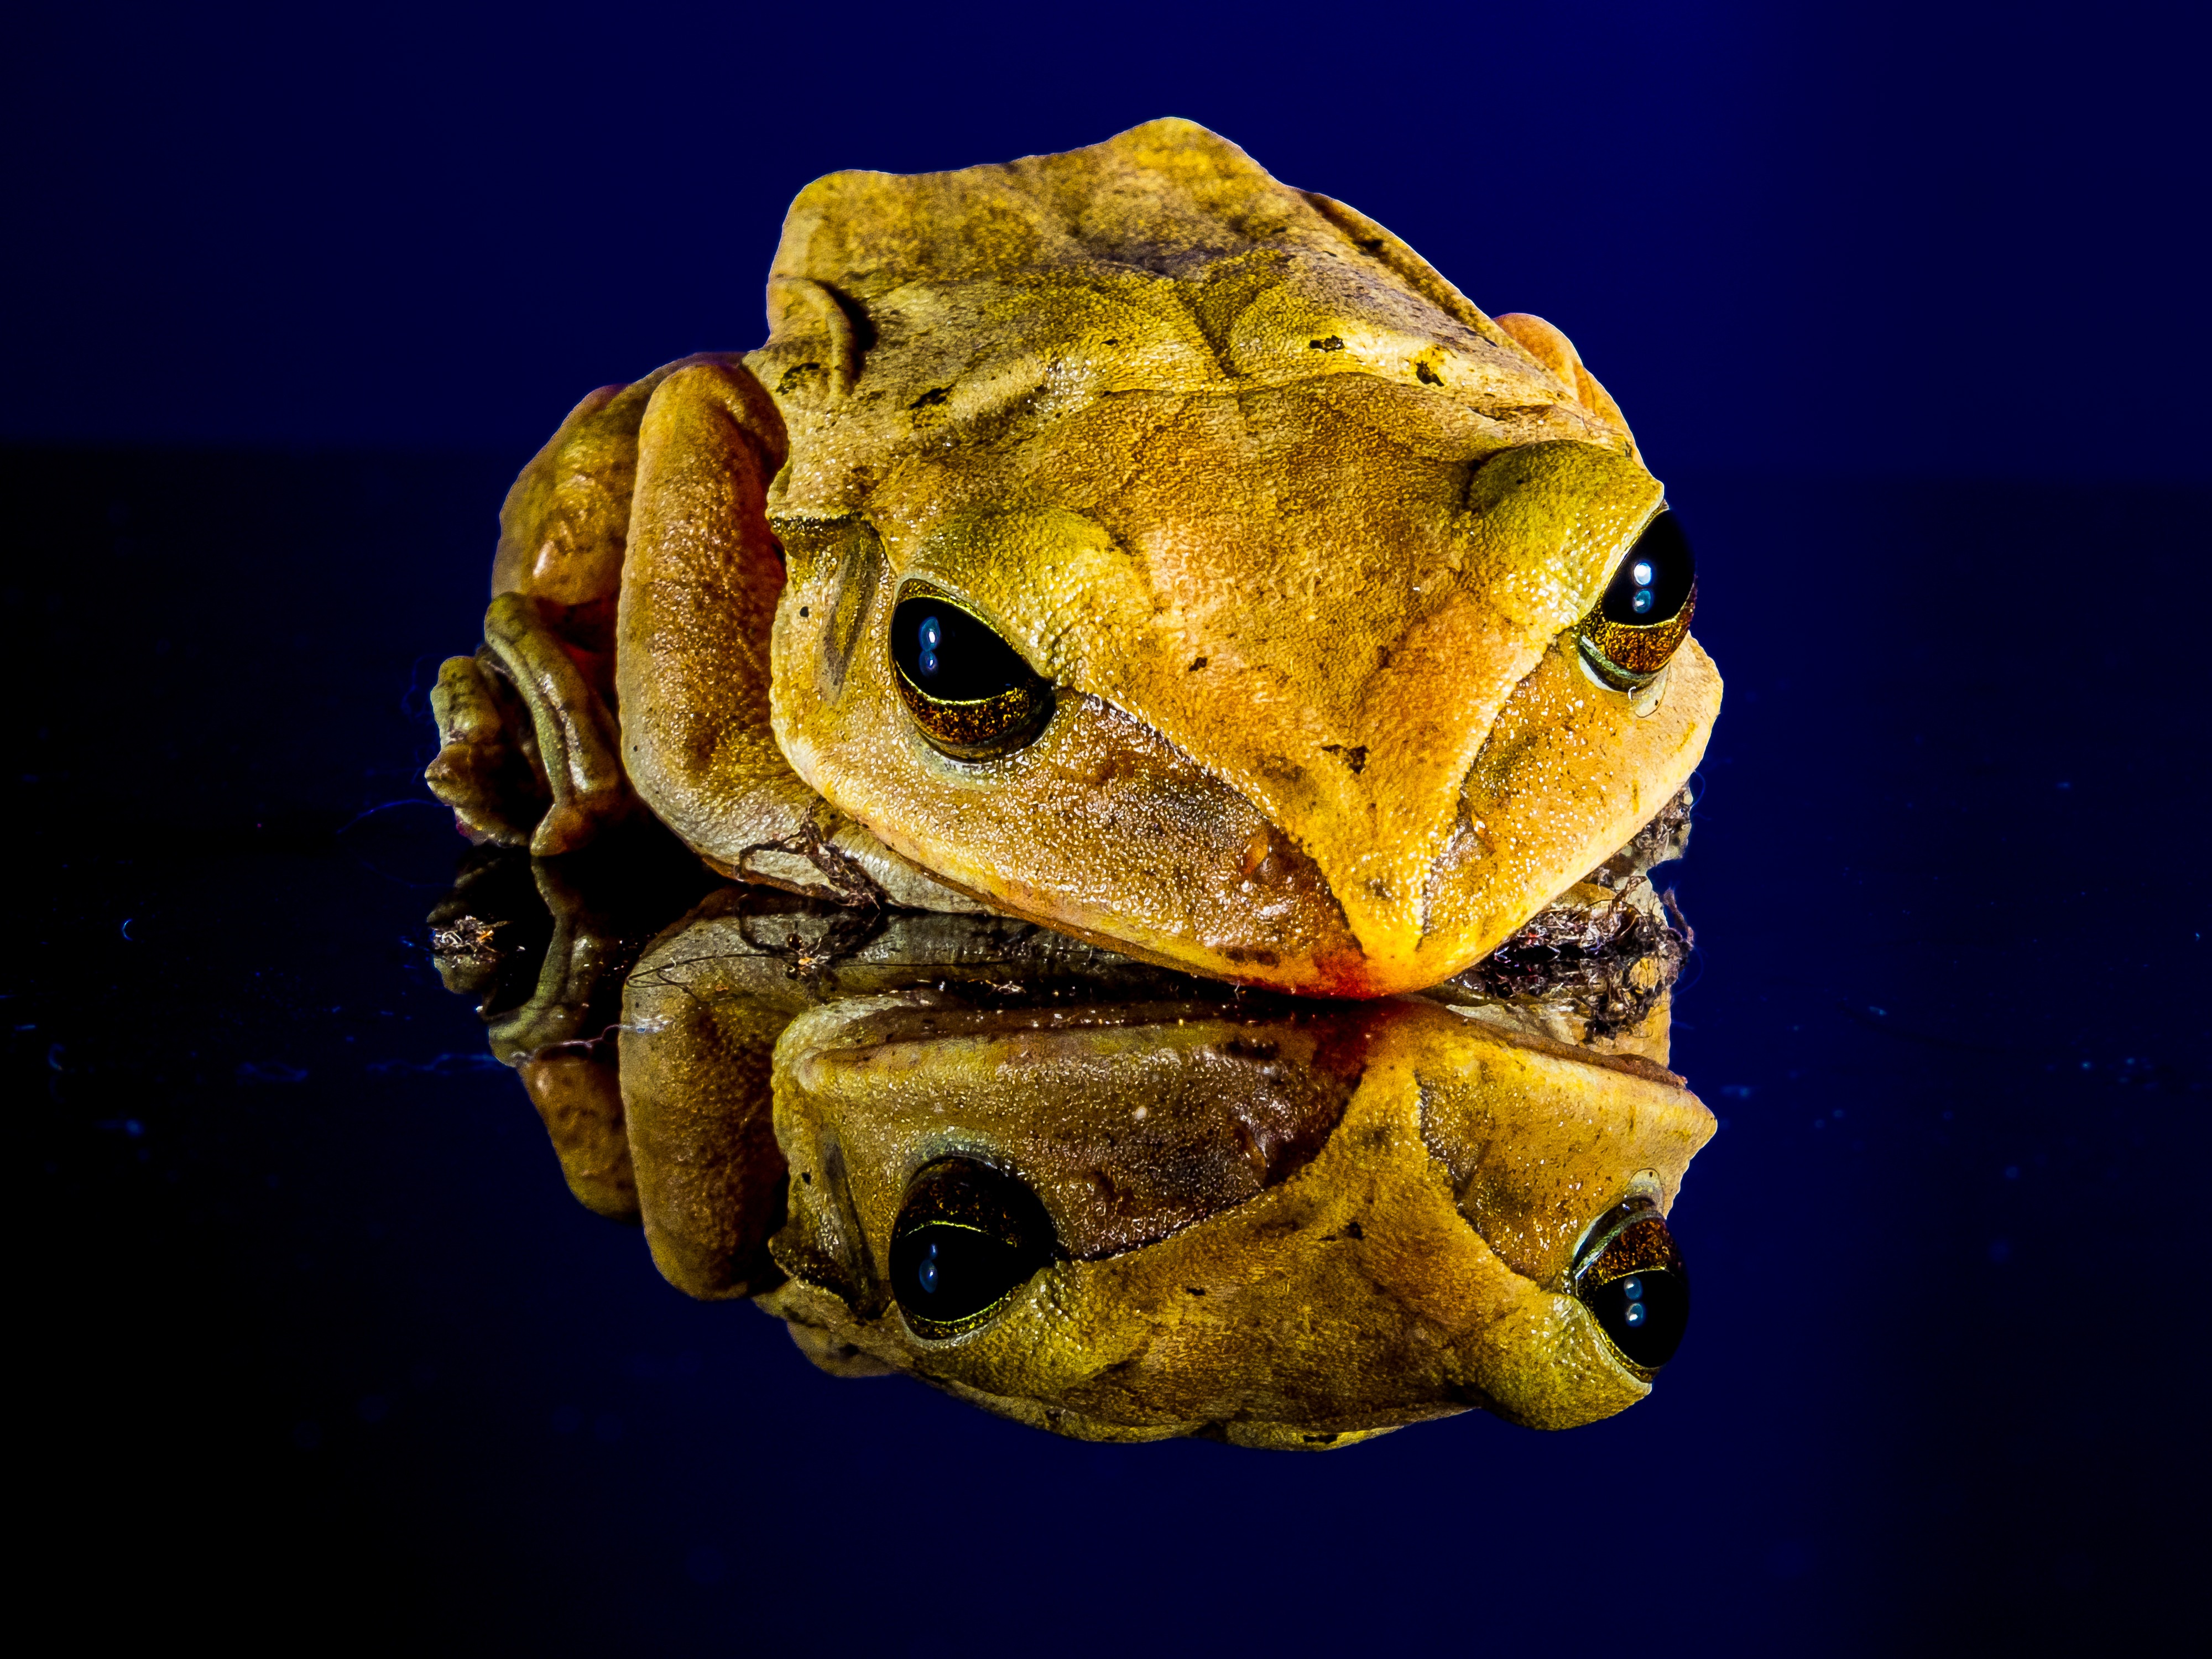
biology, frog, toad, reptile, amphibian, yellow, close, fauna, close up, vertebrate, golden eyes, macro photography